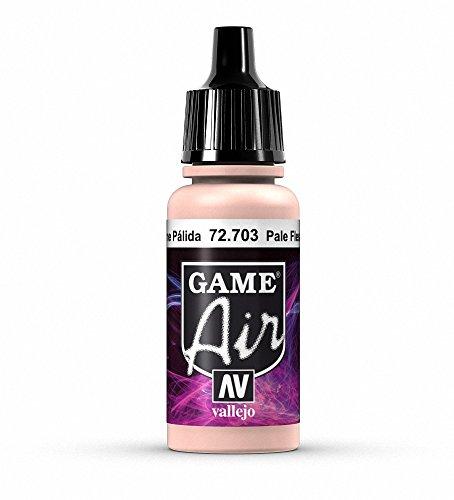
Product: Vallejo Game Air Pale Flesh Paint
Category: Toys & Games | Hobbies | Hobby Building Tools & Hardware | Paints
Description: Bottle is .57 fluid 17ml.
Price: $3.33